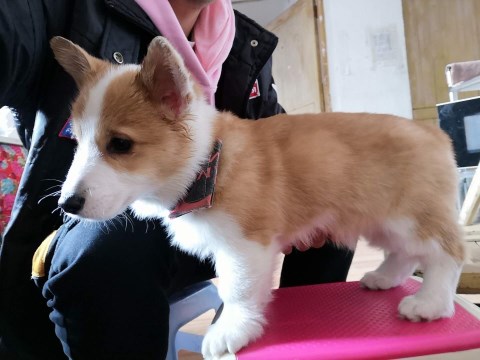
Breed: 2909-n000116-Cardigan